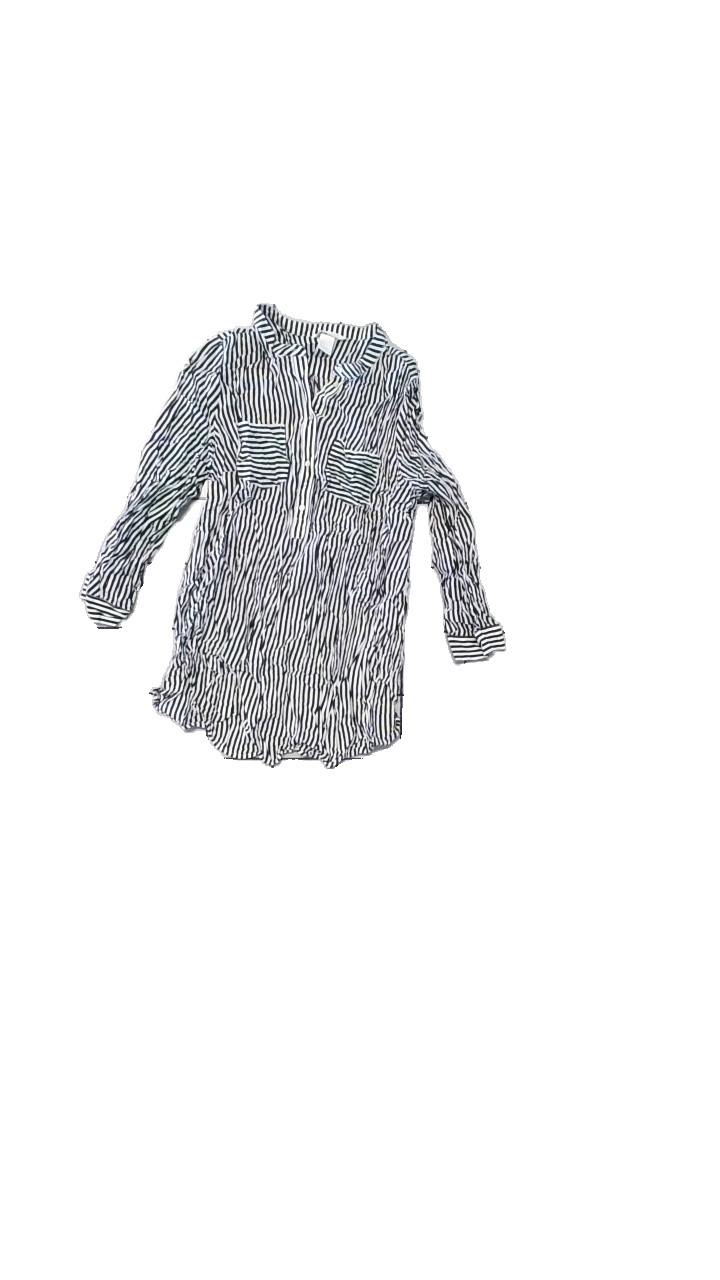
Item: Trousers (Ladies)
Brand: H&m
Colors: Black, White
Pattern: Striped
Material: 100% Viscose
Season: All
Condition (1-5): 4
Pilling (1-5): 4
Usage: Reuse
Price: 100-150